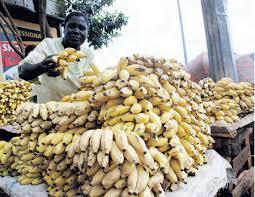
Sokoni katika kibanda panapouzwa mazao ya shambani. Kuna ndizi Kwa wingi ambazo zimeiva vizuri,ndizi hizi ni ndizi ndogo tamu. Kuna muuzaji Kando ambaye ameinua mojawapo ya ndizi zile akizuonyesha.